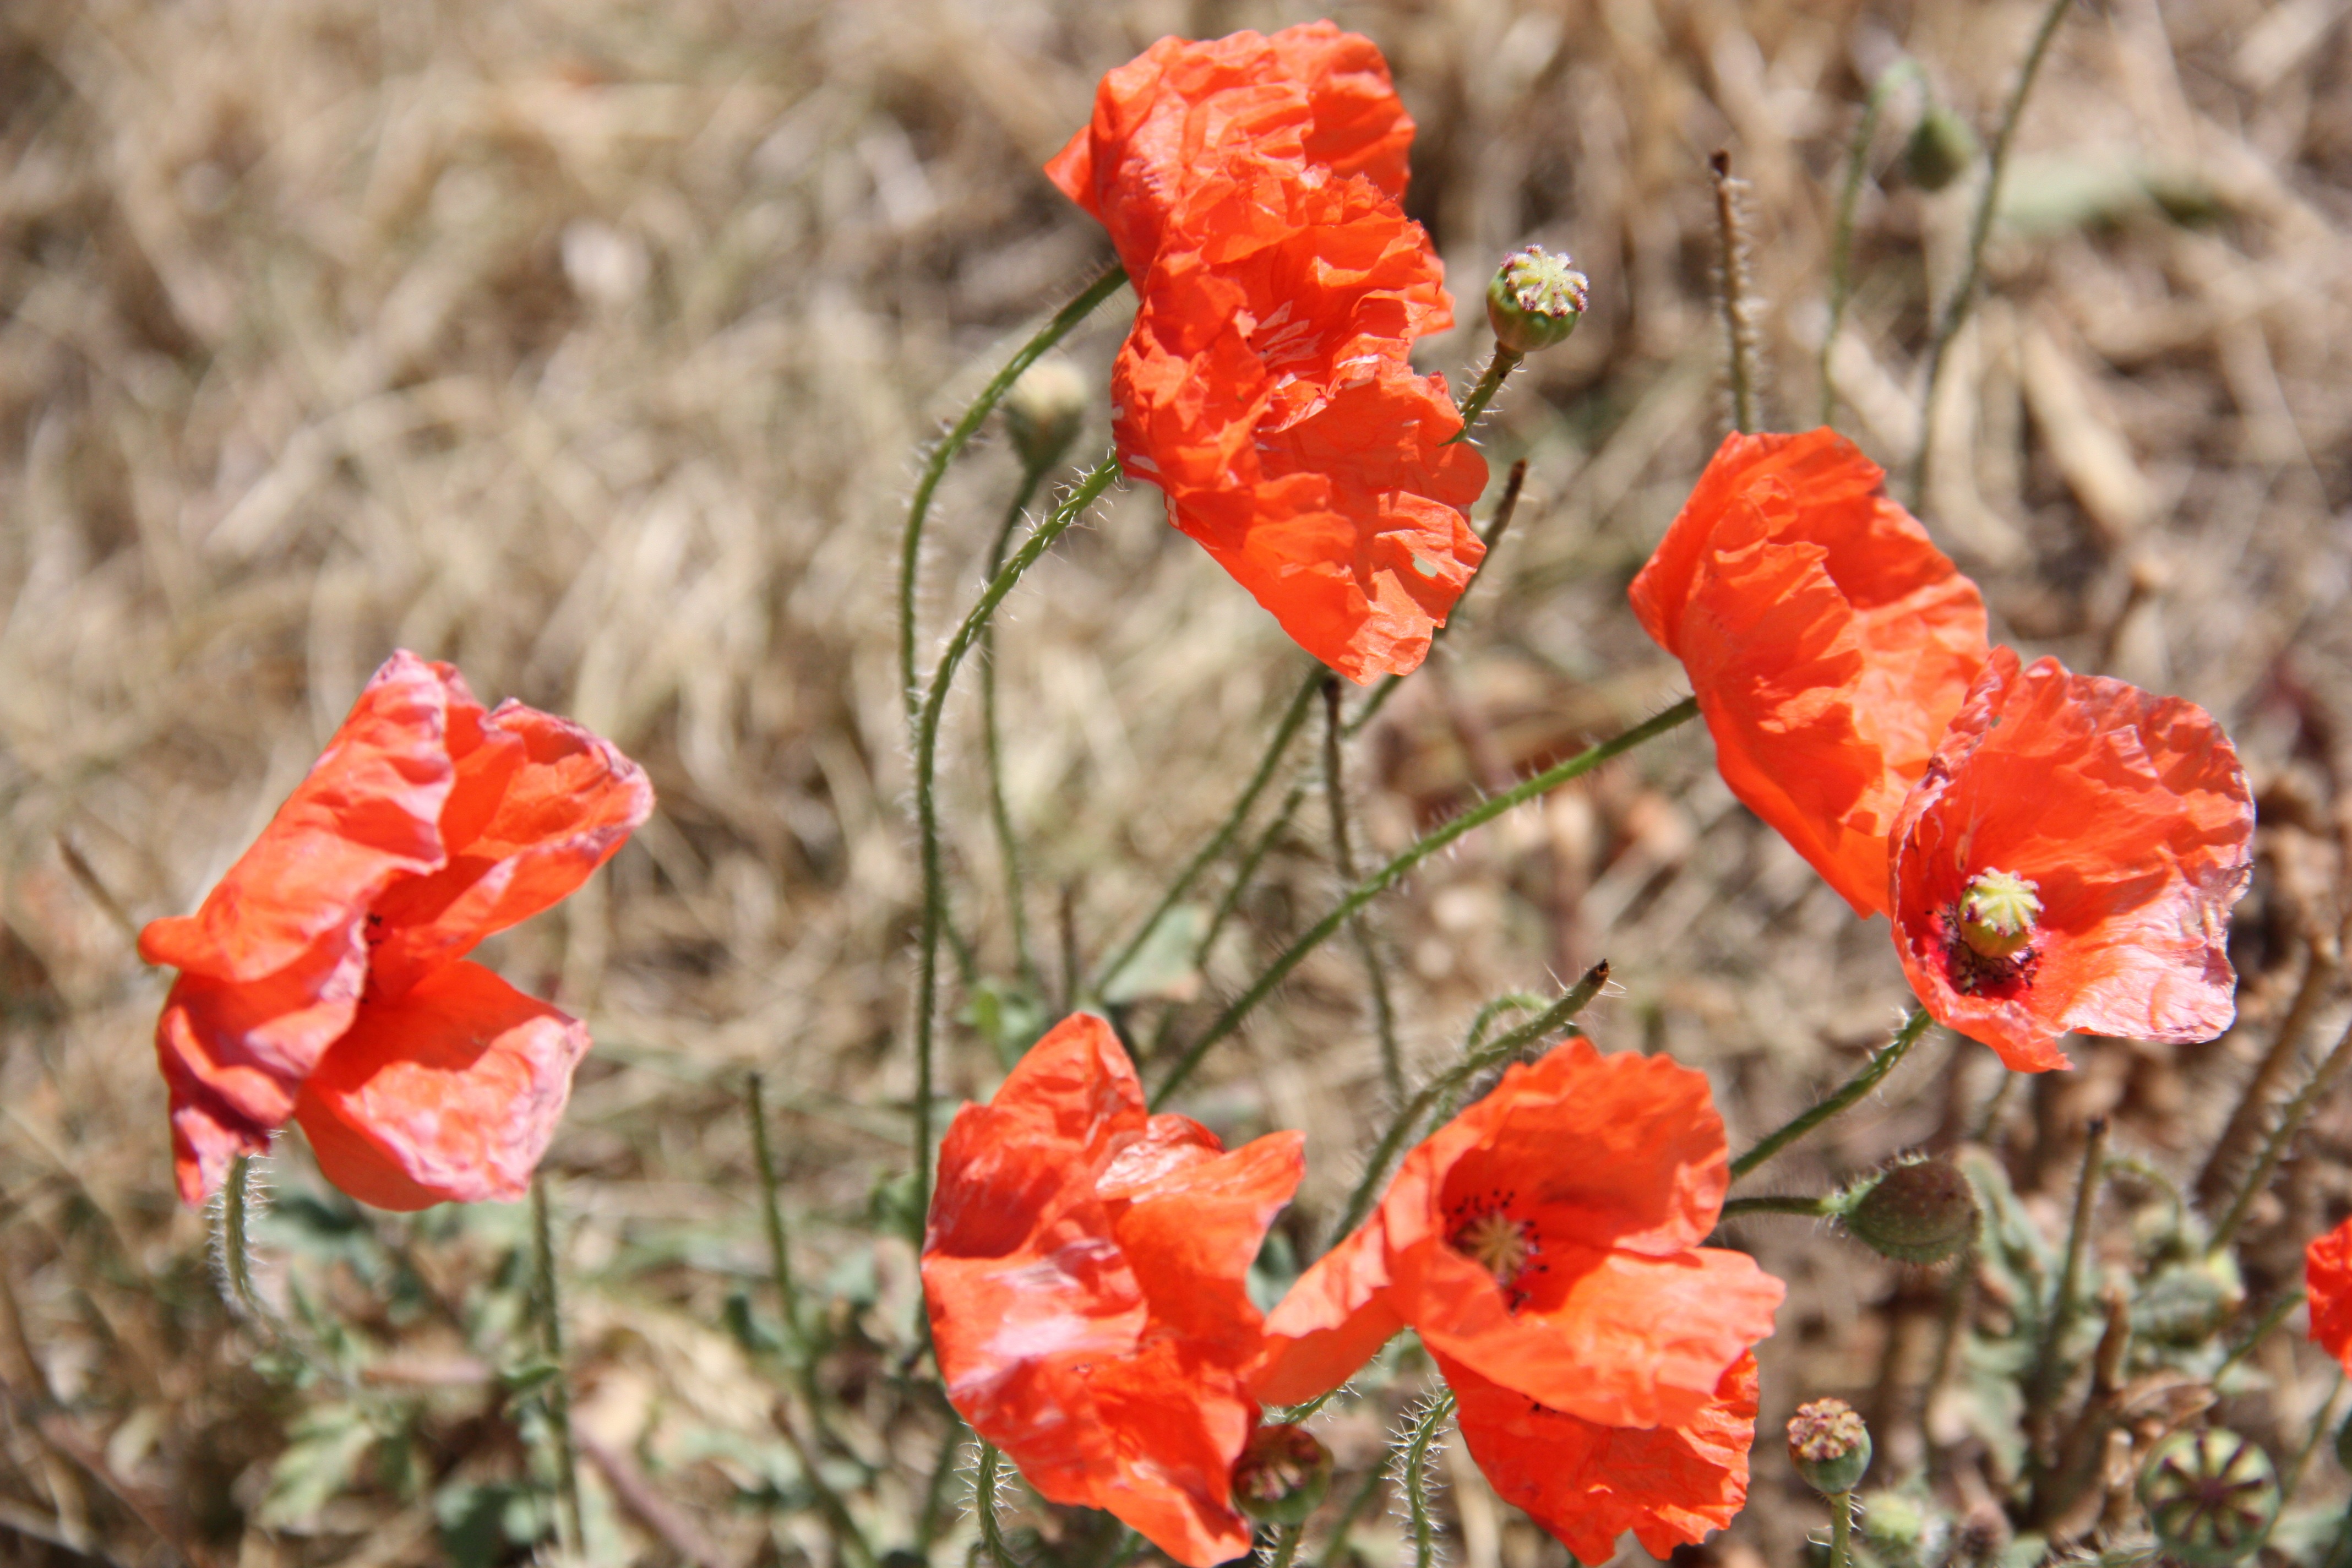
nature, blossom, plant, flower, petal, bloom, red, produce, close, flora, wildflower, klatschmohn, red poppy, poppy, coquelicot, macro photography, flowering plant, mohngewaechs, land plant, poppy family